Dunham classification

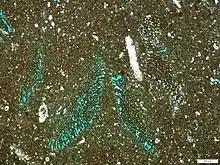
Thin section photomicrograph of Orbitolinid foraminifera floatstone with a fragmented bioclast packstone matrix, plane polarised light

A revised classification was proposed by Wright (1992). It adds some diagenetic patterns and can be summarized as follows: